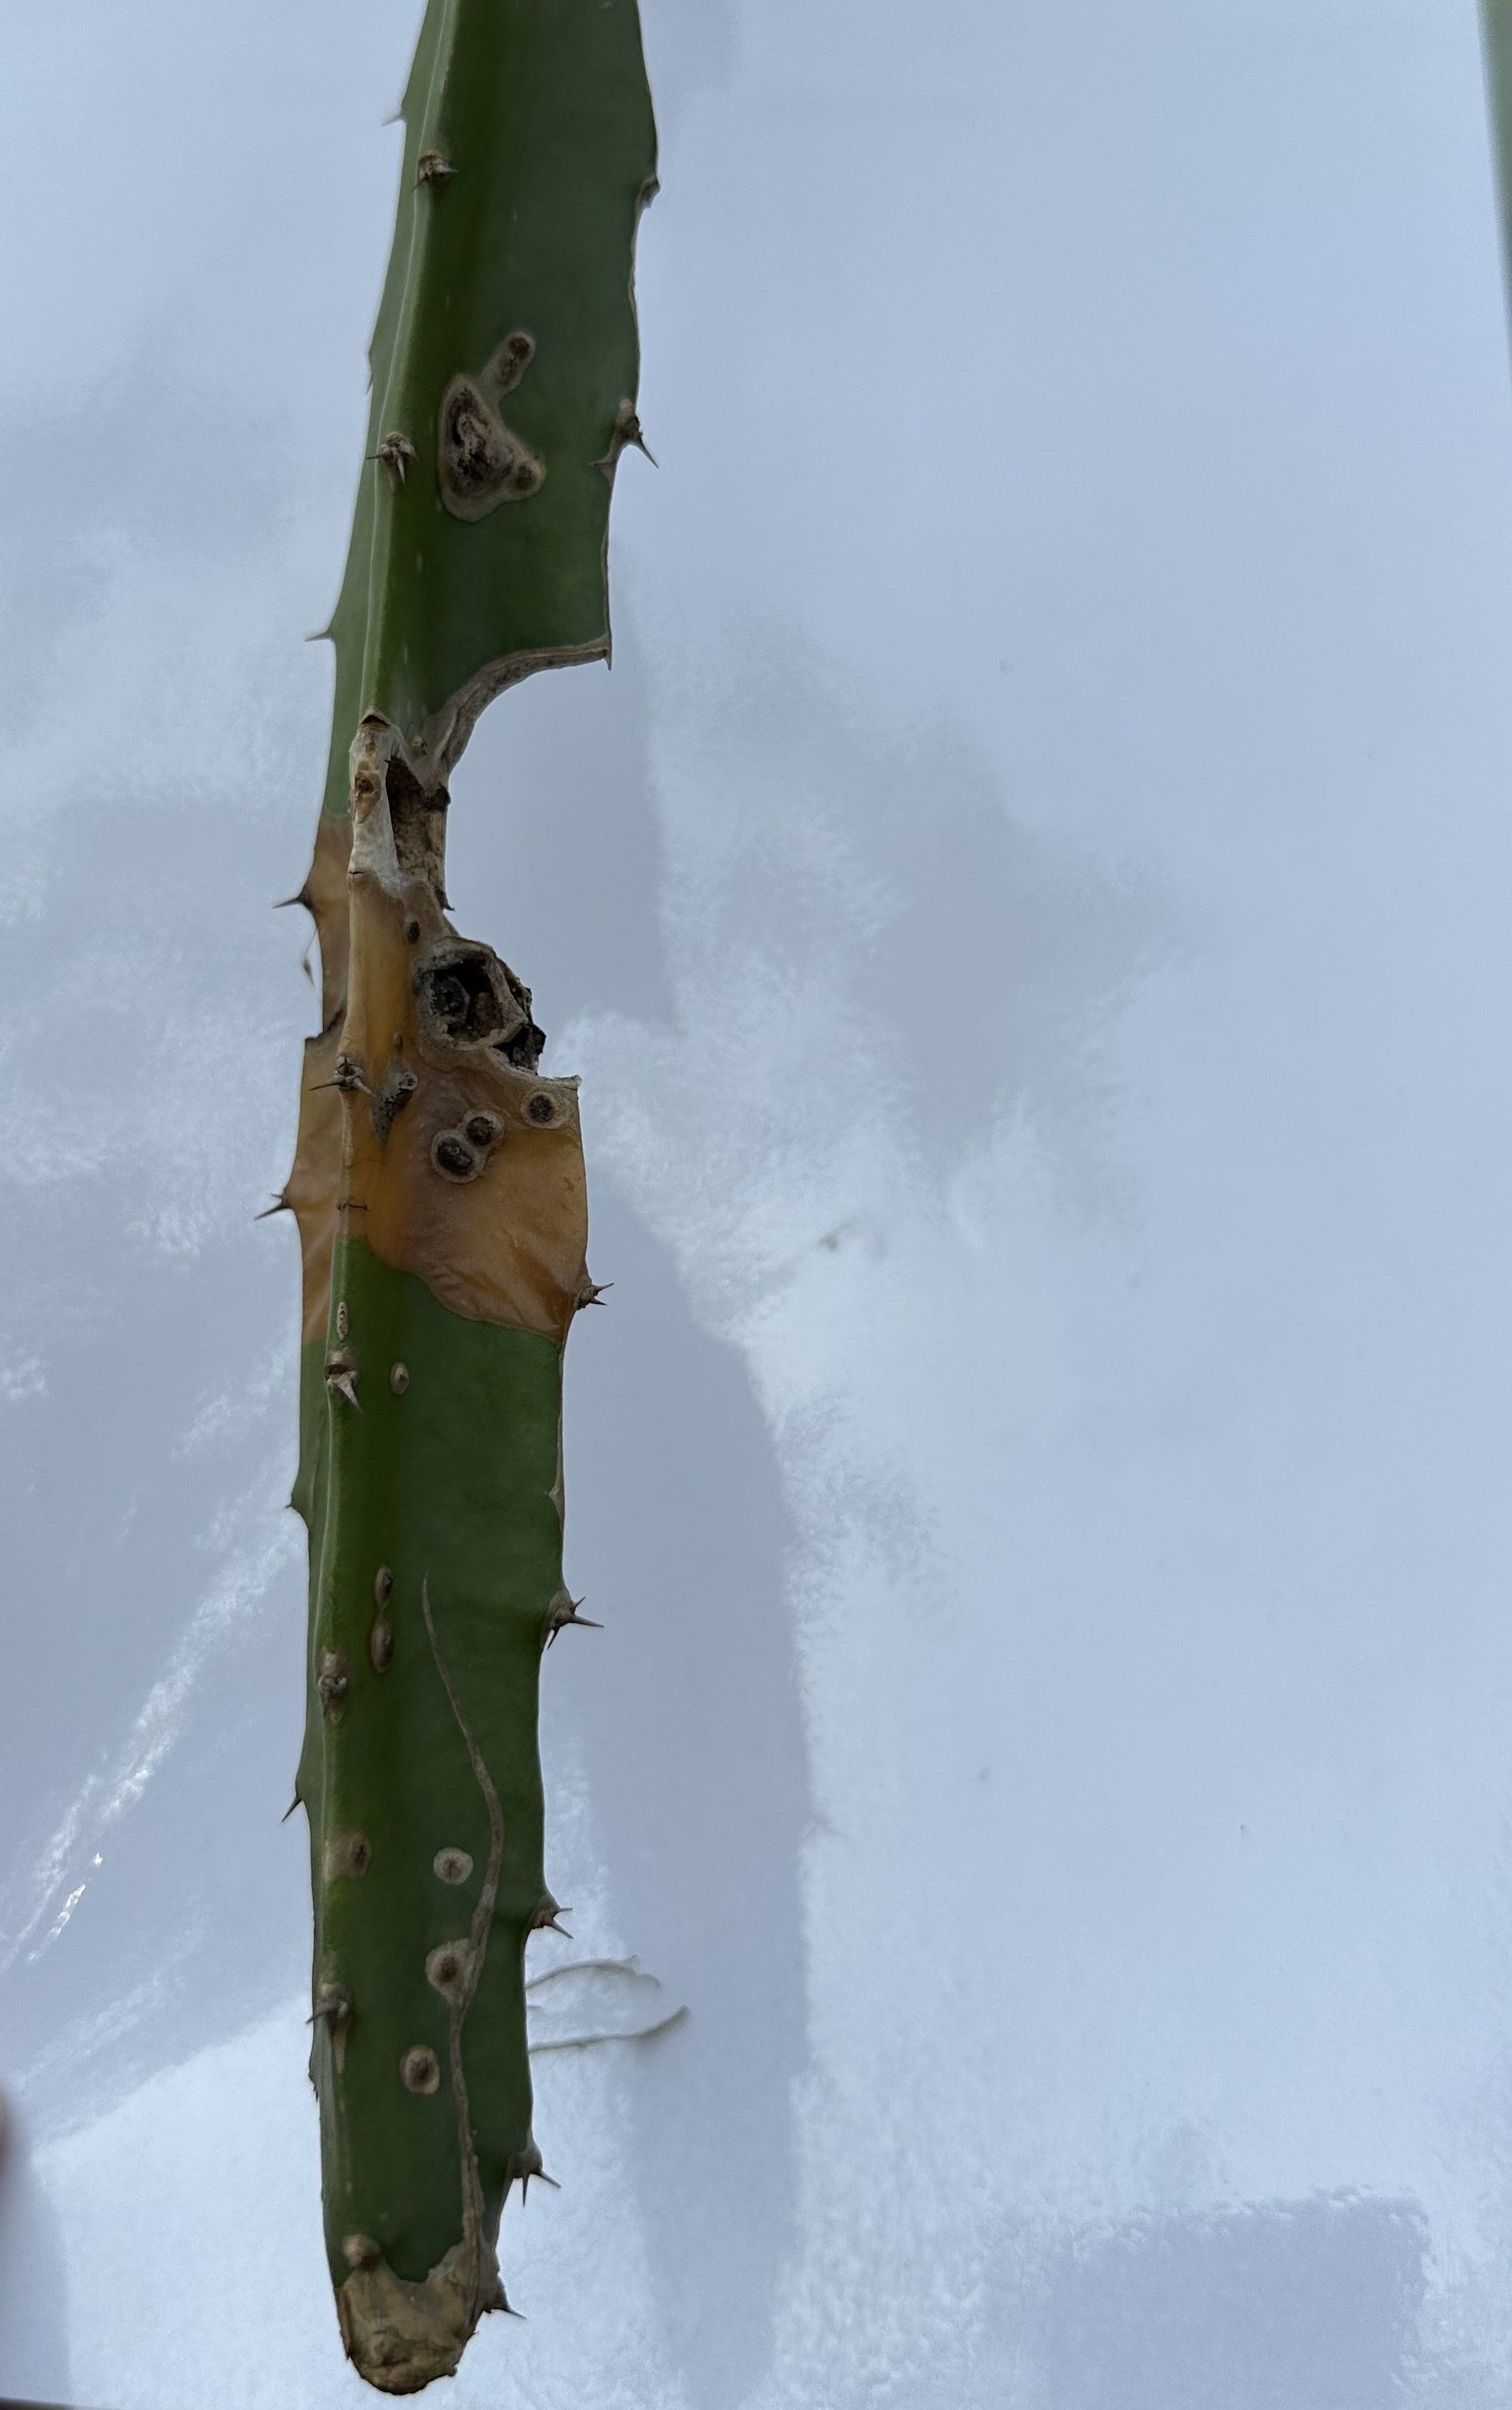
Label: Bad leaf